Antoine-Athanase Royer-Collard

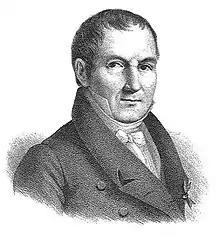
Antoine-Athanase Royer-Collard

Antoine-Athanase Royer-Collard (7 February 1768 – 27 November 1825) was a French physician and psychiatrist. He was a younger brother to philosopher Pierre-Paul Royer-Collard (1763–1845).